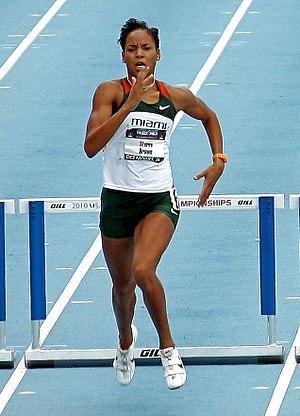
Ti'erra Brown est une athlète américaine, spécialiste du 400 mètres haies.